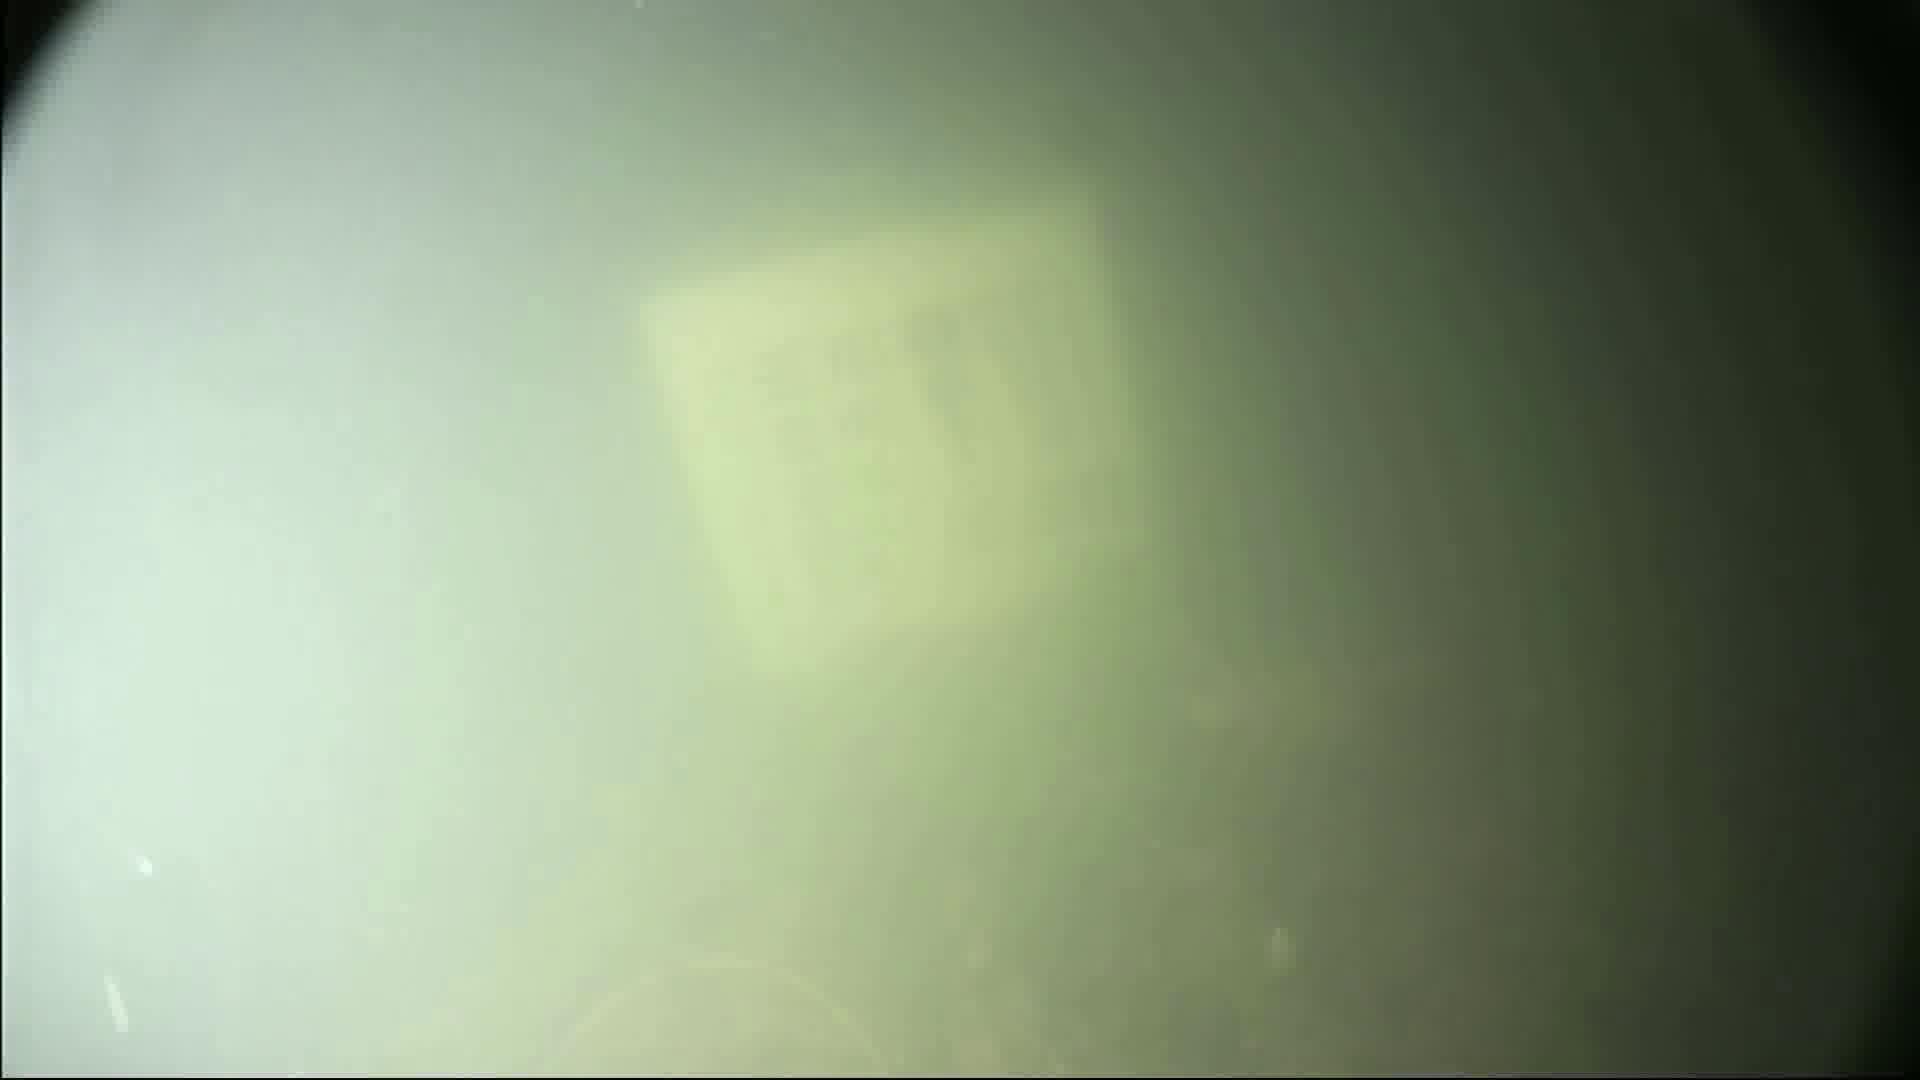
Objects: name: fish